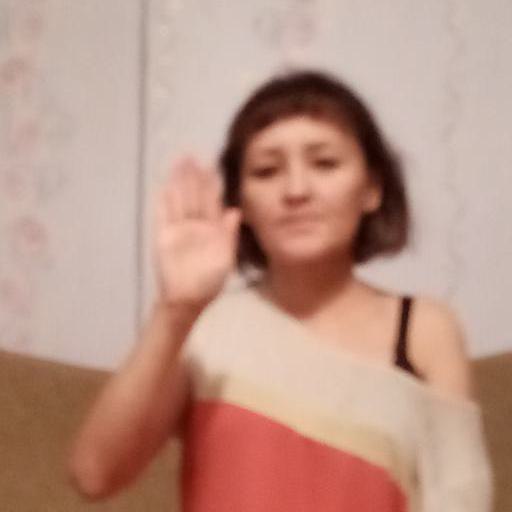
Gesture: stop